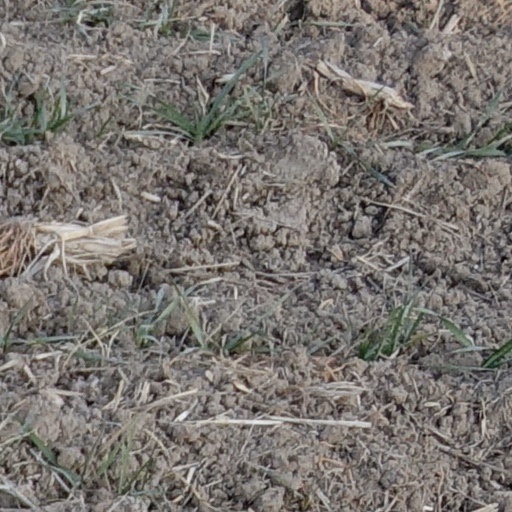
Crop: wheat